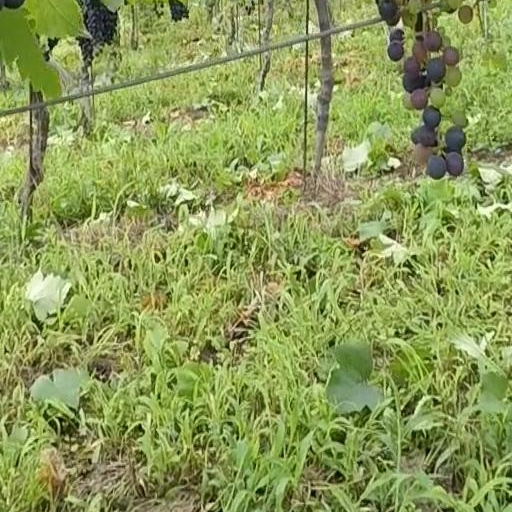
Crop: grape